History of Busto Arsizio

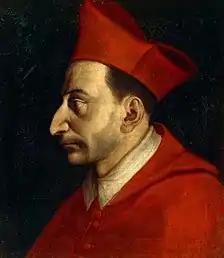
Archbishop St. Charles Borromeo. In 1583 he ordered the transport of the parish seat from Olgiate Olona to Busto Arsizio, following his pastoral visit.

Known in the early Middle Ages for the tanning of hides, the first mention of the town dates back to 1053, when the name "Bvsti" is mentioned on a plaque located in the Basilica of Sant'Ambrogio in Milan. Other mentions are from the 12th century, in two documents from 1119 and 1140.